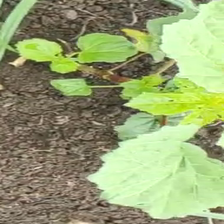
Weed species: Little_Mallow(Malva parviflora)